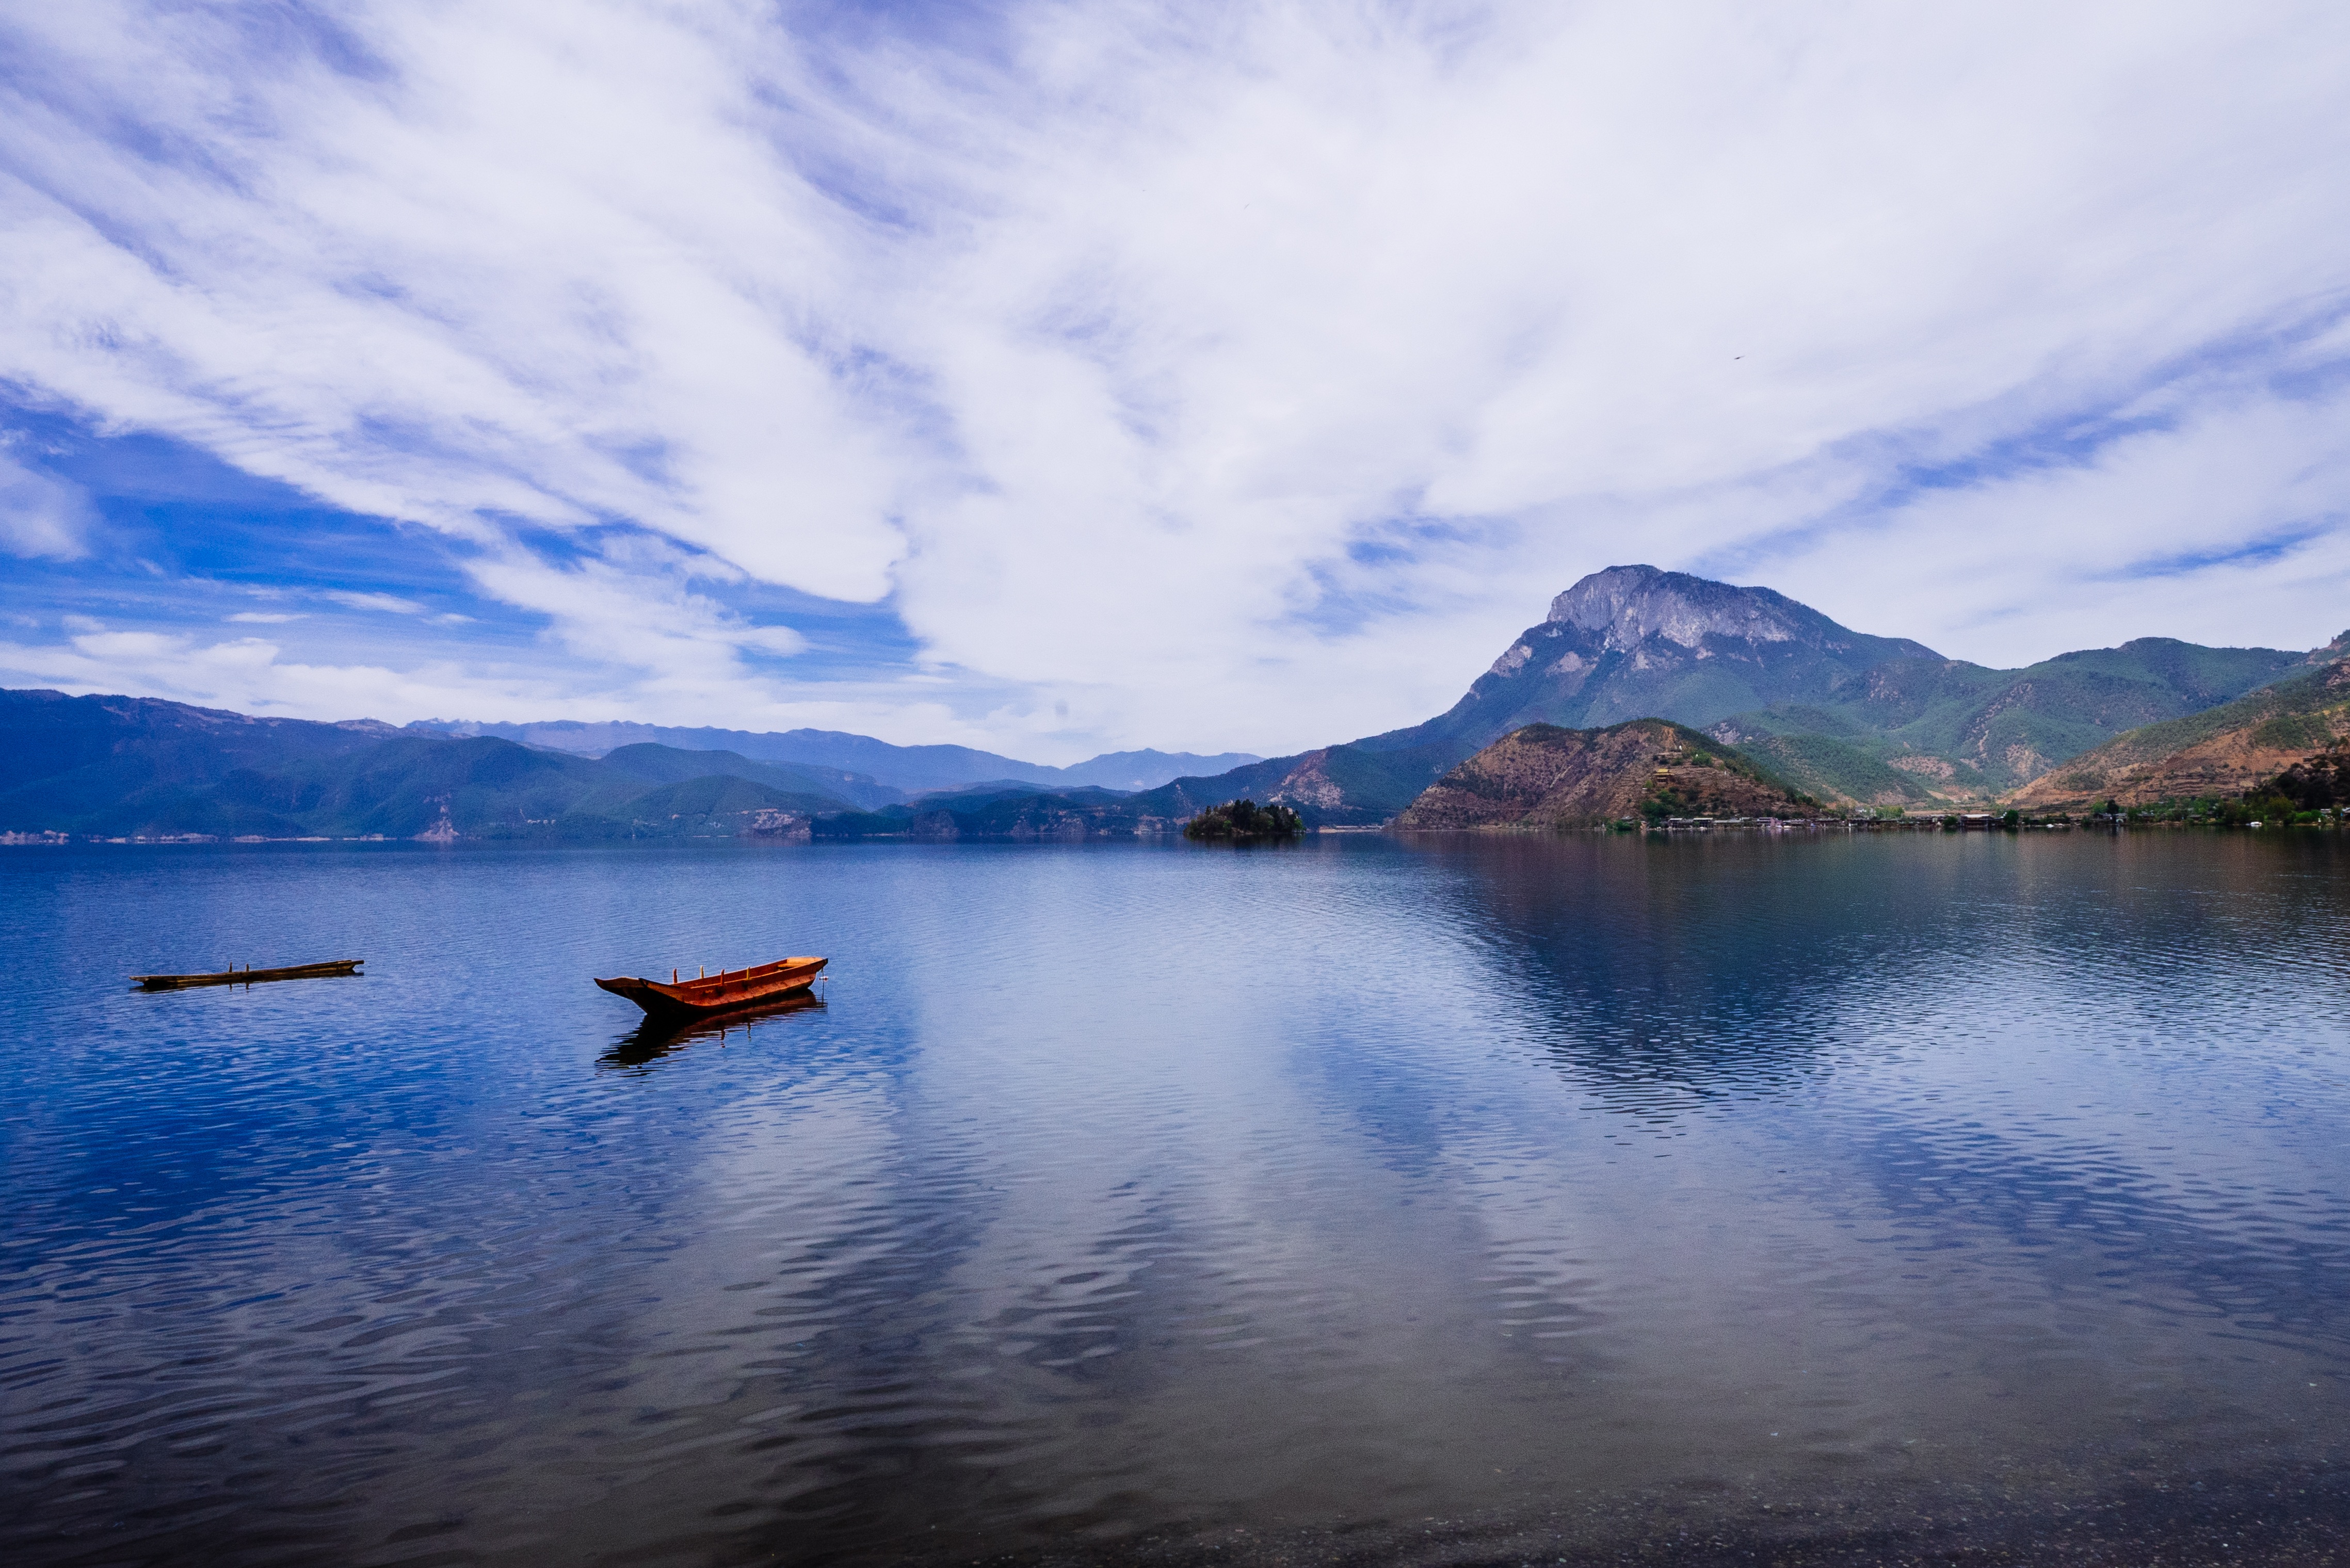
landscape, sea, water, nature, outdoor, wilderness, mountain, cloud, sky, morning, lake, view, mountain range, dusk, clear, reflection, vehicle, tranquil, peaceful, fresh, calm, bay, fjord, reservoir, body of water, surface, clouds, boating, mountains, boats, mirror, scene, loch, atmospheric phenomenon, mountainous landforms